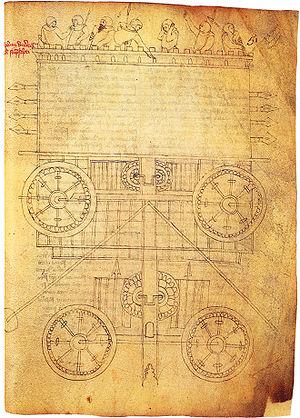
Guido da Vigevano, francisé en Guy de Vigevano ou Guido da Pavia est un médecin, un anatomiste et un ingénieur militaire italien du XIVᵉ siècle.